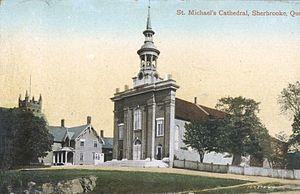
Ancienne Cathédrale Saint-Michel de Sherbrooke vers 1910
La basilique-cathédrale Saint-Michel de Sherbrooke, située dans la province de Québec, au Canada, est le siège de l’archidiocèse de Sherbrooke, qui couvre les diocèses de Sherbrooke, Nicolet et Saint-Hyacinthe. Elle est également l’église régimentaire de la 52ᵉ Ambulance de campagne.